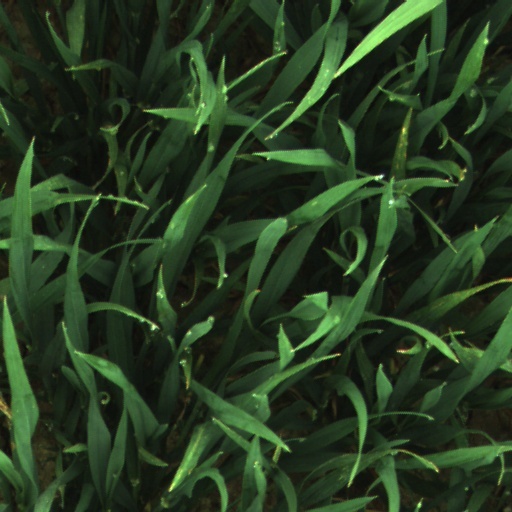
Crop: wheat